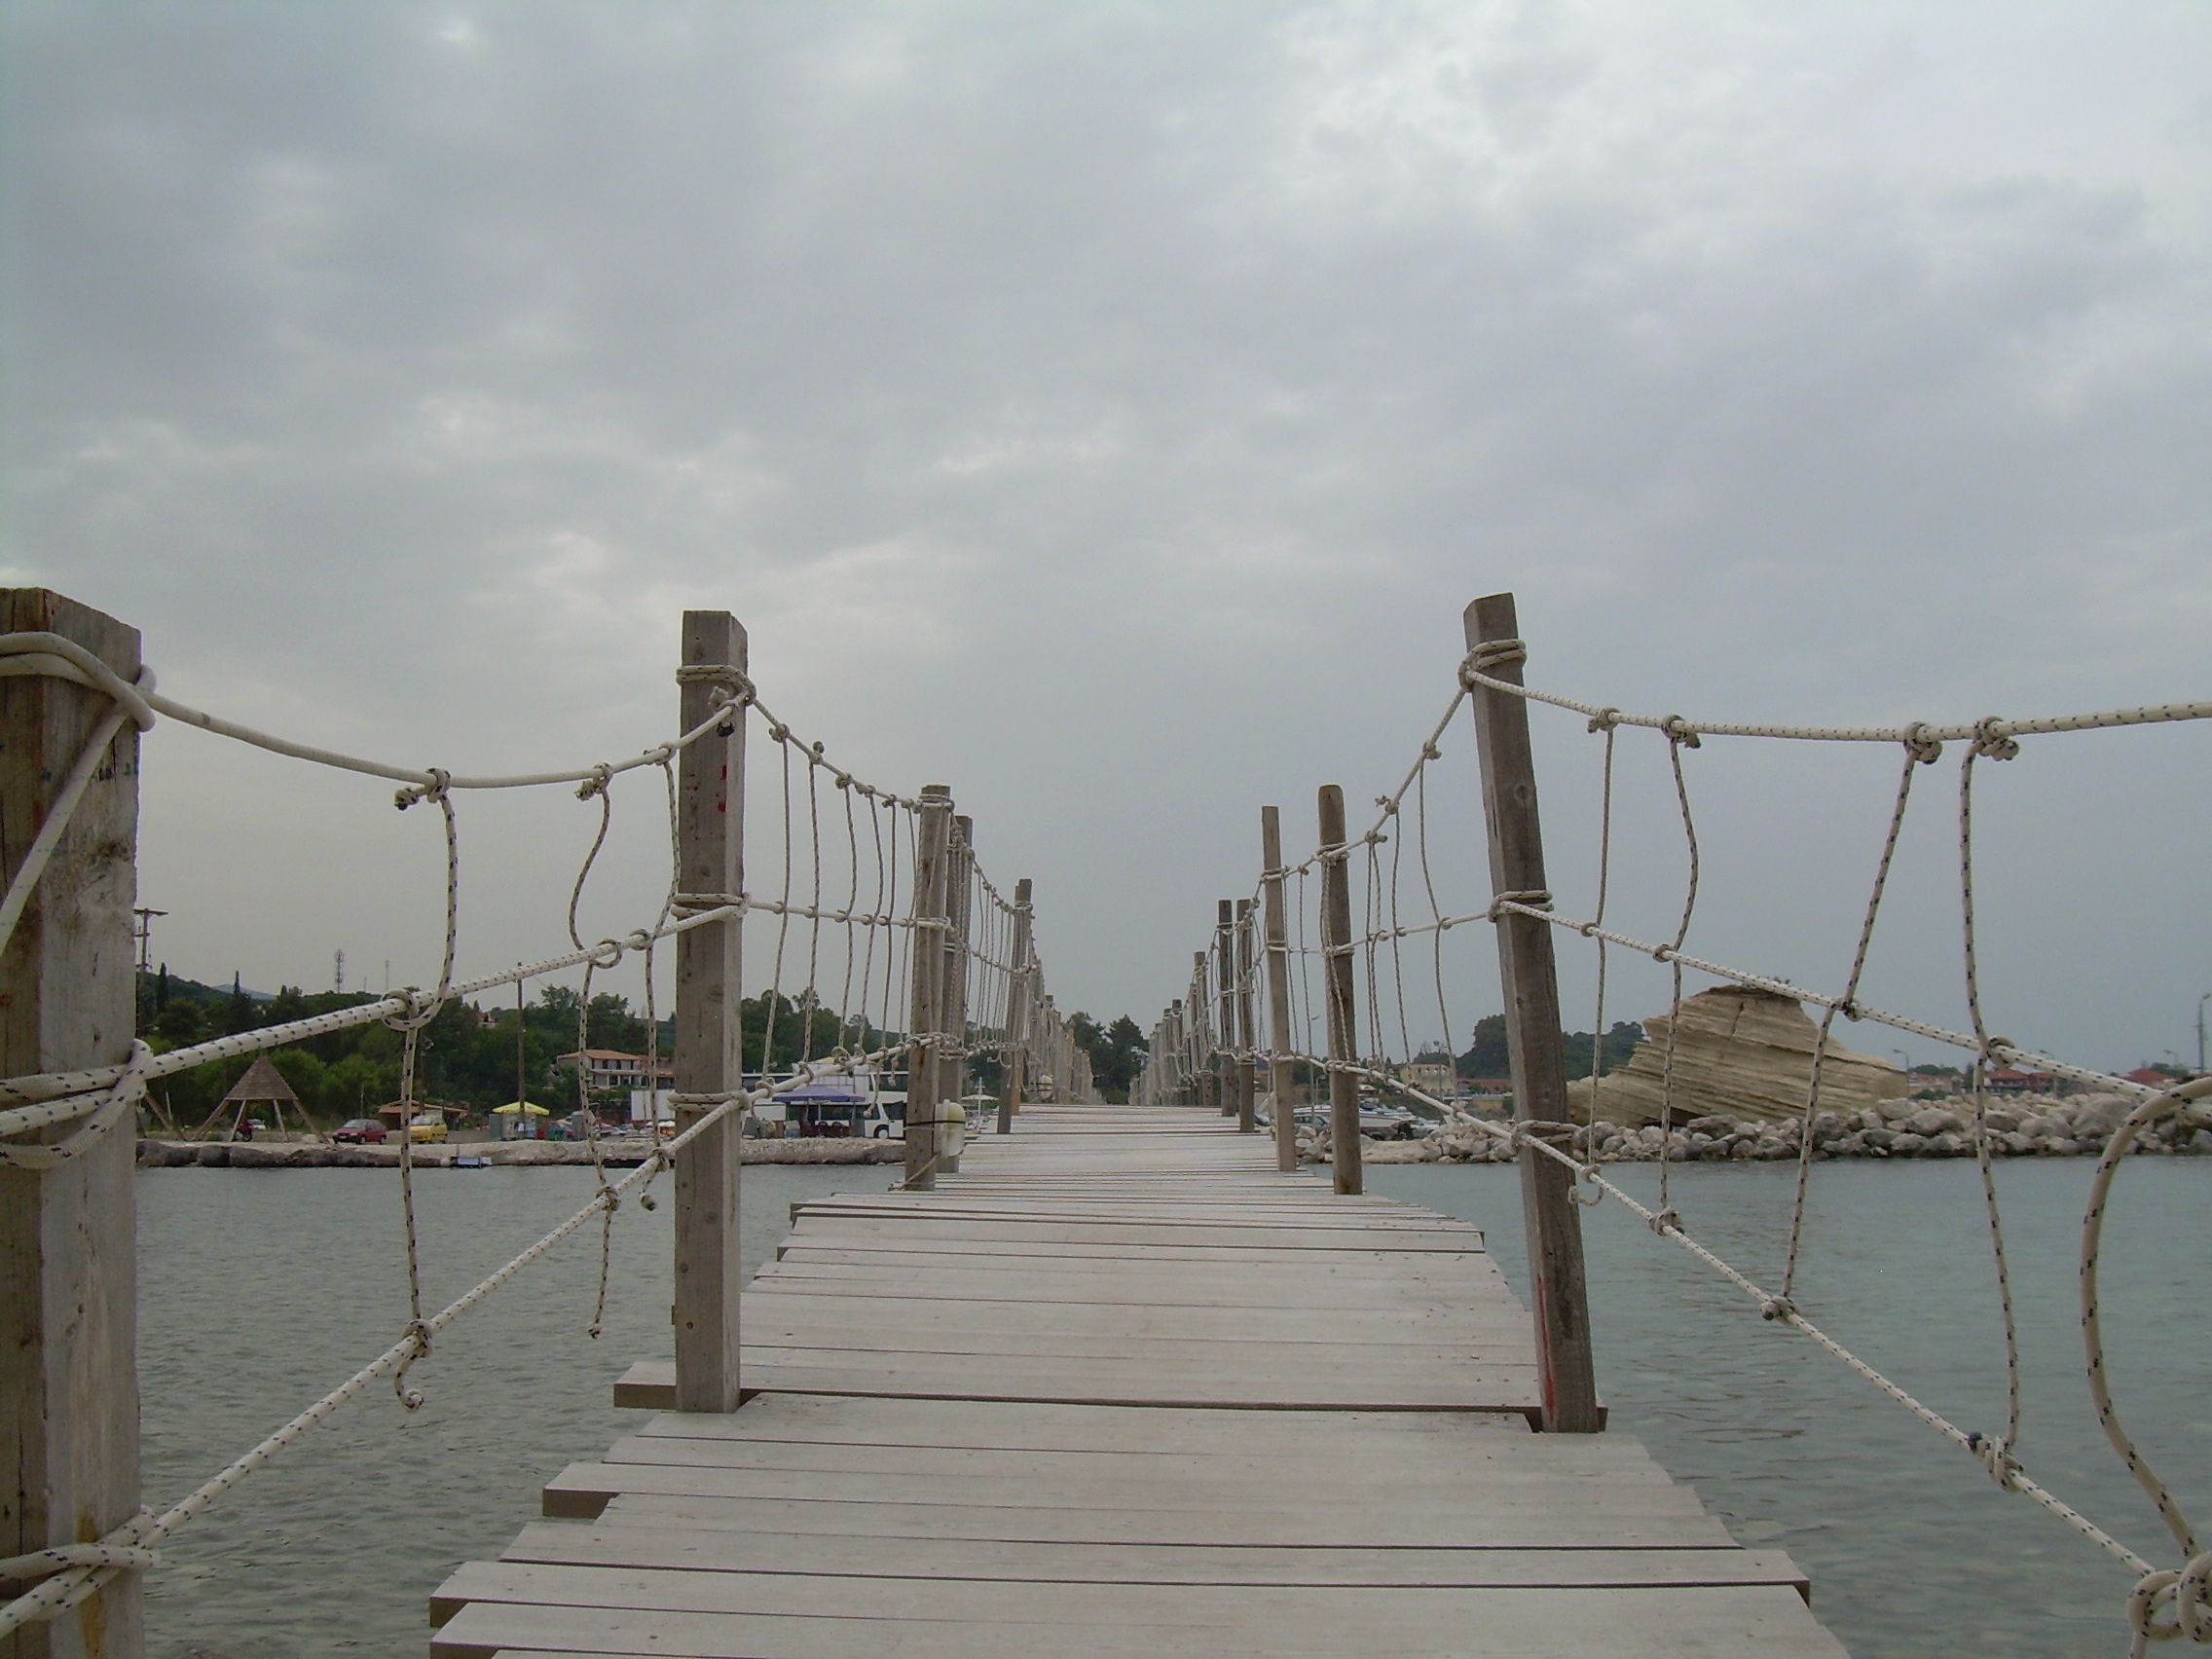
landscape, water, dock, boardwalk, bridge, pier, walkway, mast, island, waterway, wooden, zakynthos, outdoor structure